Monster Hunter Stories 2: Wings of Ruin

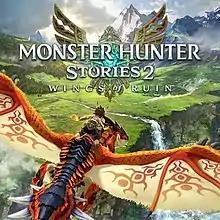

is a role-playing video game developed by Capcom and Marvelous and published by Capcom for the Nintendo Switch and Windows. It is a spinoff title in the "Monster Hunter" series and a sequel to "Monster Hunter Stories" (2016). The game was released worldwide on July 9, 2021.